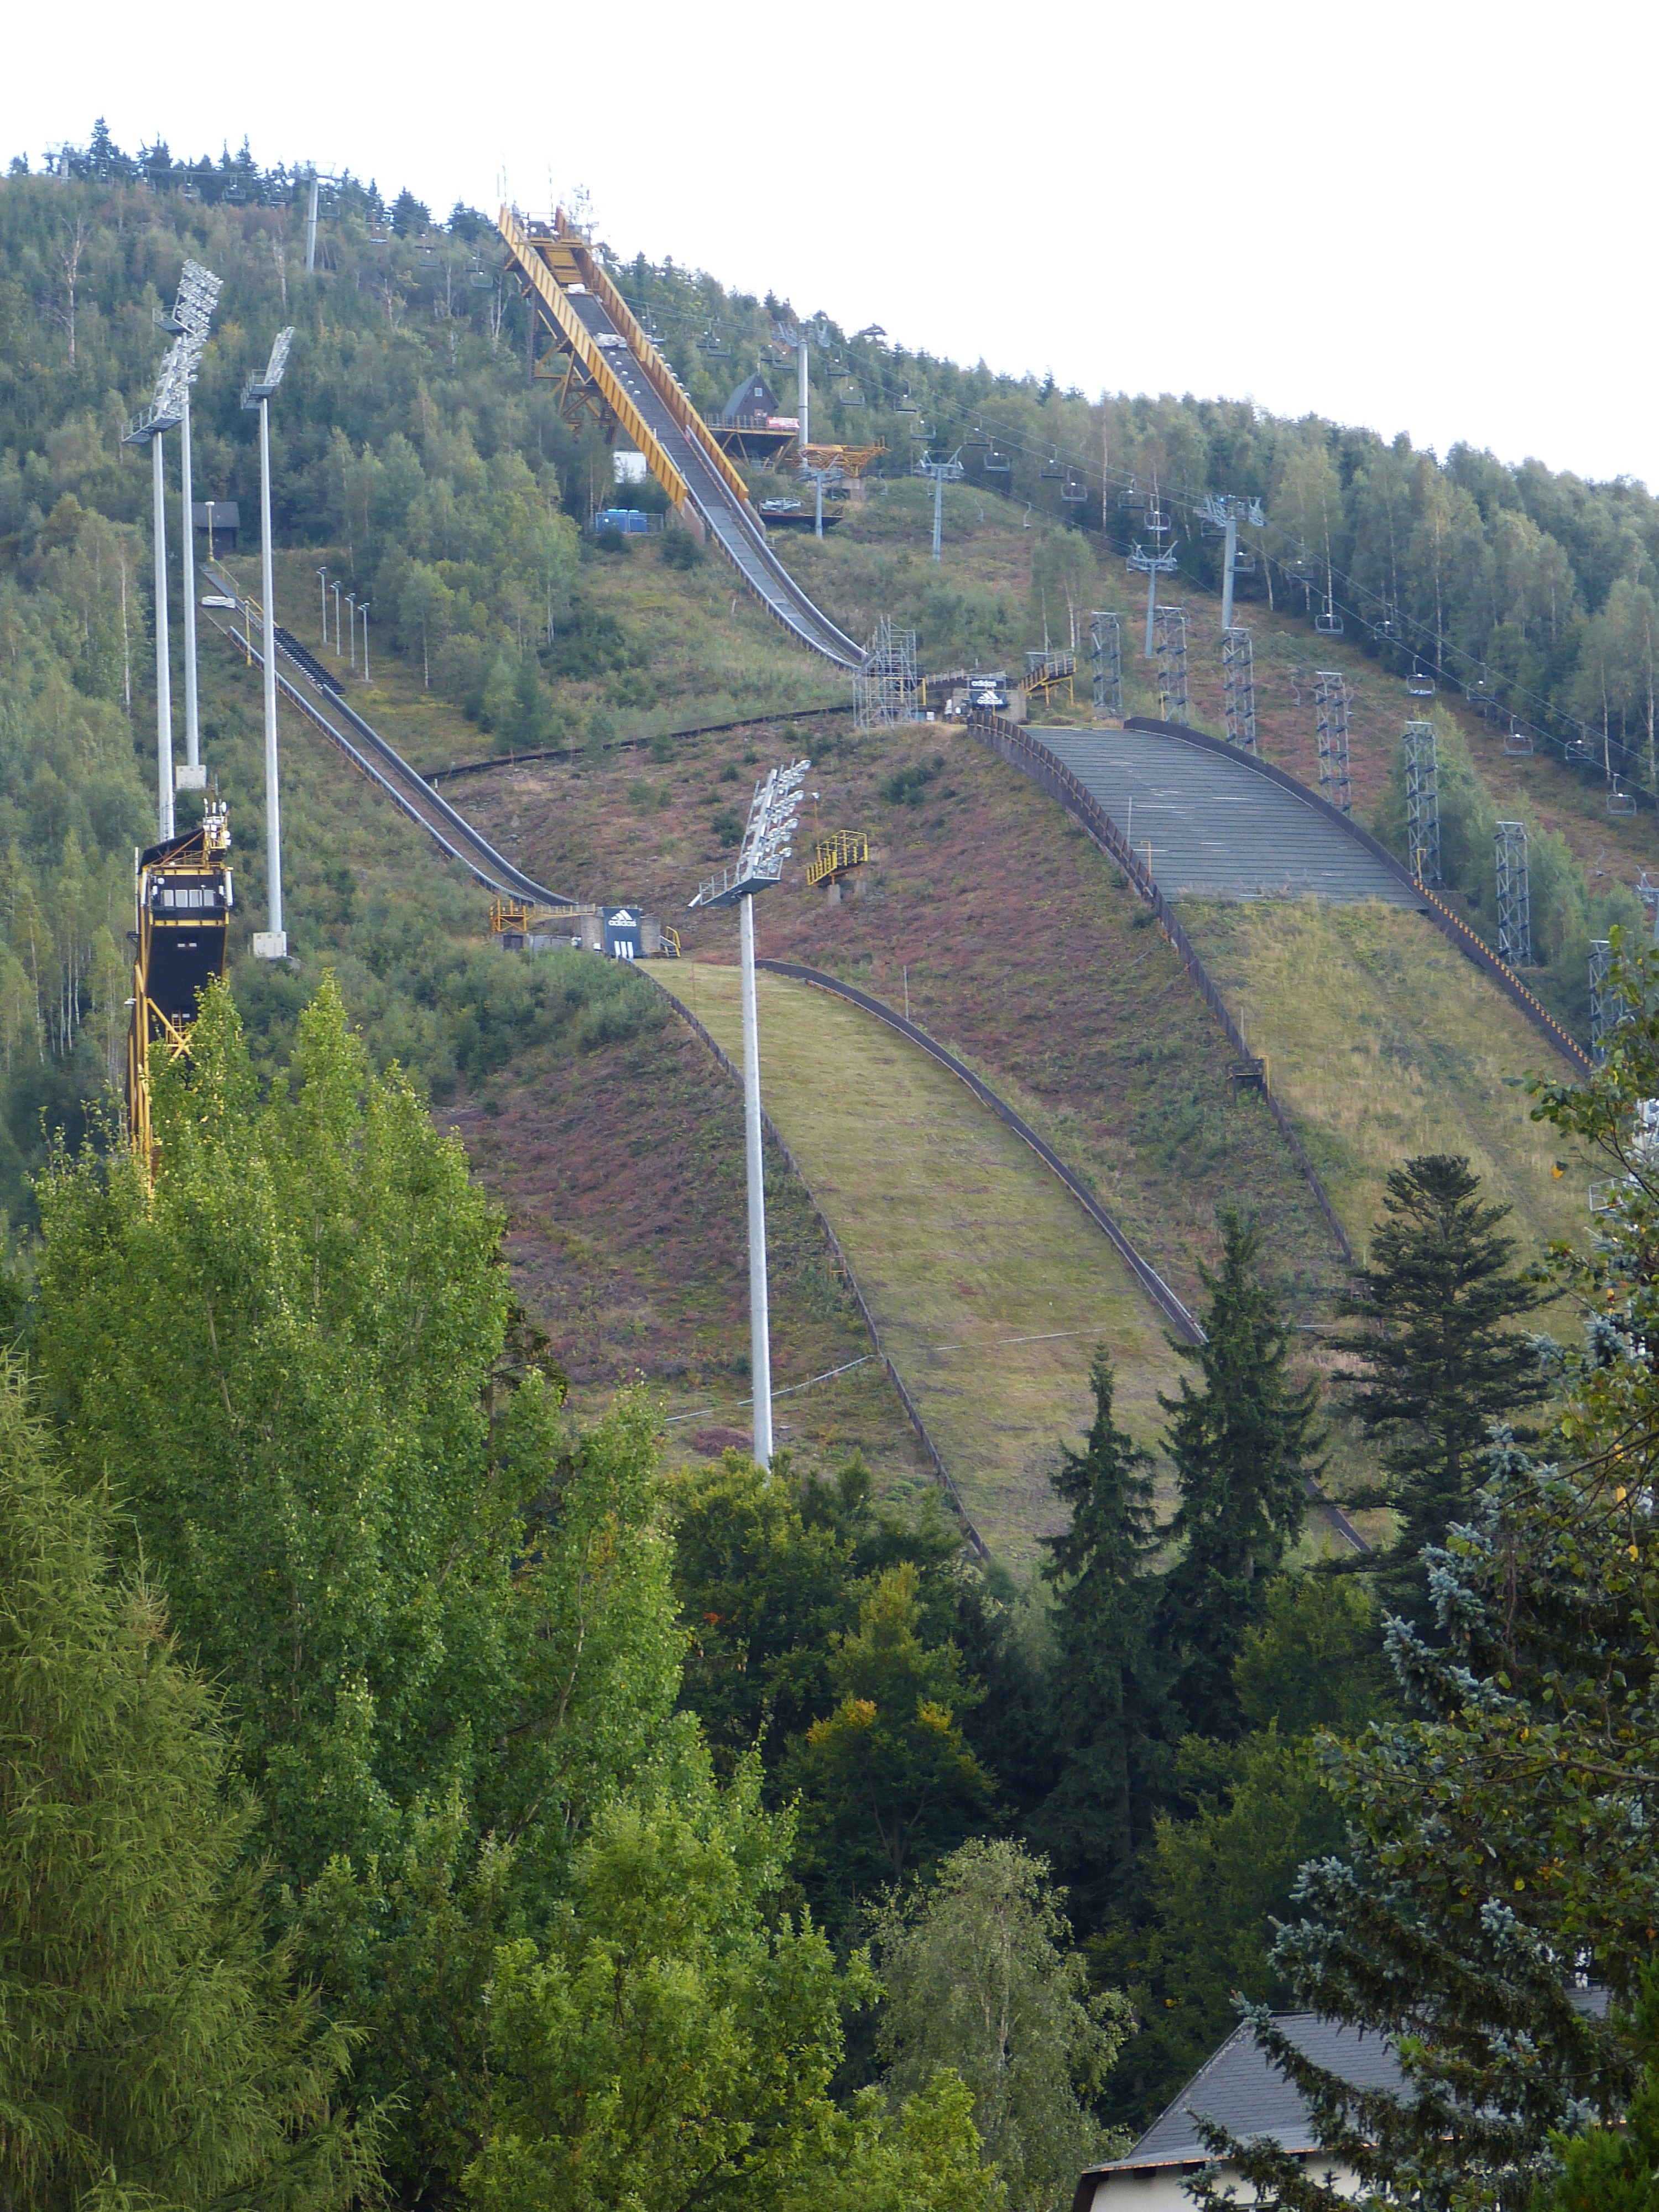
landscape, mountain, track, bridge, hill, suspension bridge, transport, infrastructure, viaduct, czech republic, highlands, winter sports, mountain pass, ski jump, ski jumping, rolling stock, geological phenomenon, nonbuilding structure, giant mountains, harrachov can be found